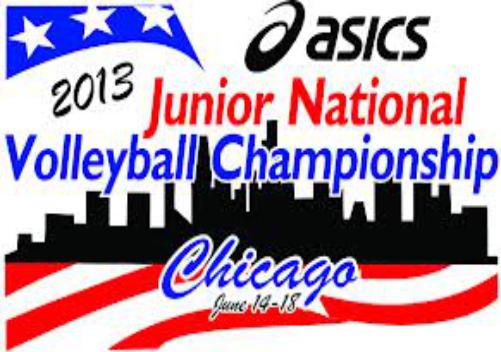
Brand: Asics
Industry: Sports